Aryamaan – Brahmaand Ka Yodha

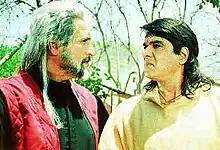

Aaryamaan - Brahmaand Ka Yoddha is an Indian superhero space opera television series that aired on DD National. It was produced under the banner of Bheeshm International by Mukesh Khanna. It held the record of the most expensive Indian television drama ever for a short period.